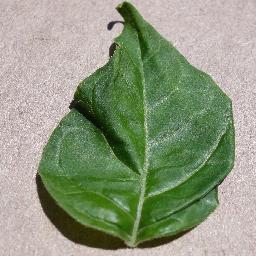
Label: Pepper,_bell___healthy